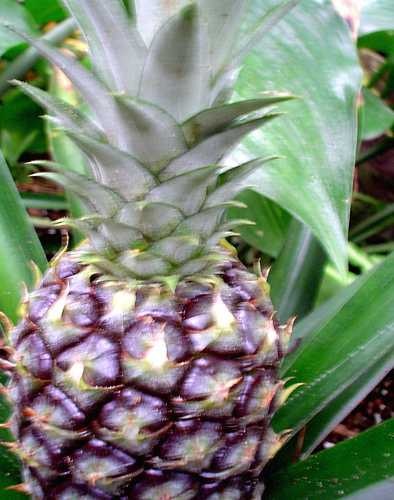
Label: Pineapple